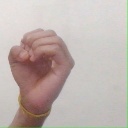
अक्षर: ऊ